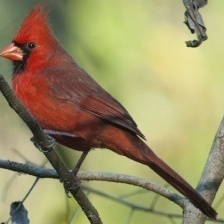
Species: NORTHERN CARDINAL
Scientific name: CARDINALIS CARDINALIS